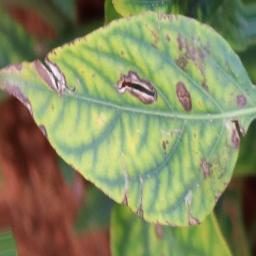
Label: nutritional